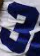
Number: 3